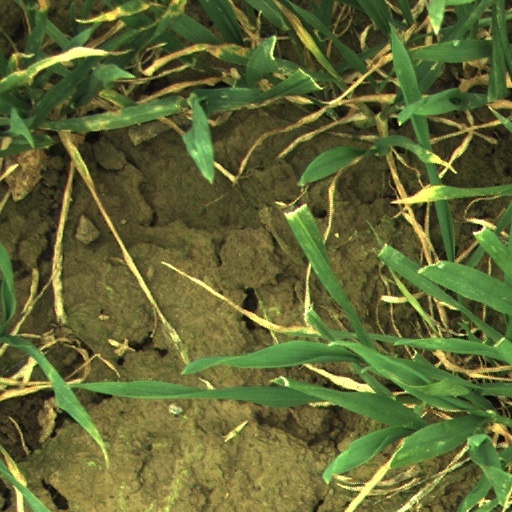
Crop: wheat